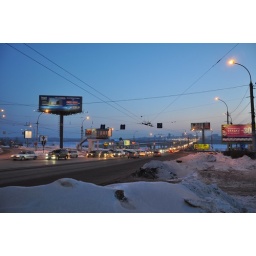
bridge over river Ob'